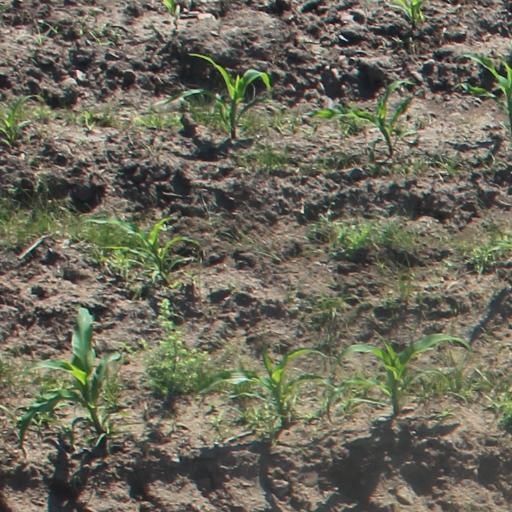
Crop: maize; corn